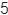
Number: 5